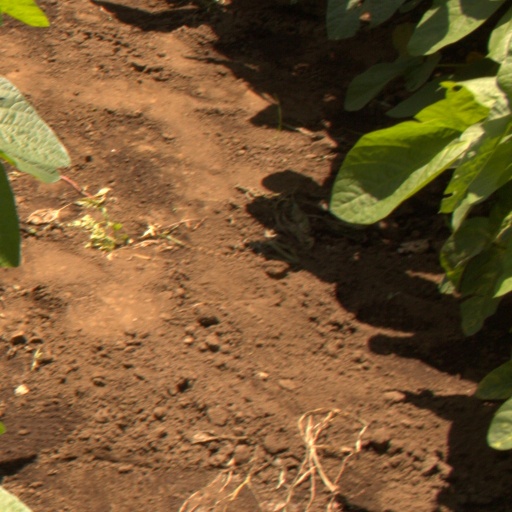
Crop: soybean